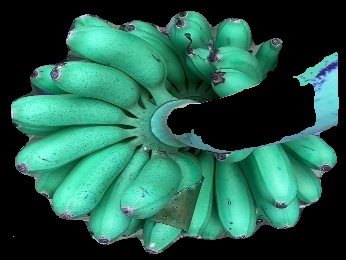
Variety: rasbale
Grade: grade1